Ana Paula Oliveira

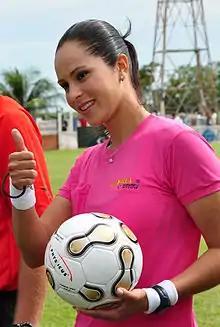
Ana Paula Oliveira in 2010

Ana Paula da Silva Oliveira (born May 26, 1978, in São Paulo) is a Brazilian football assistant referee, model and TV presenter.